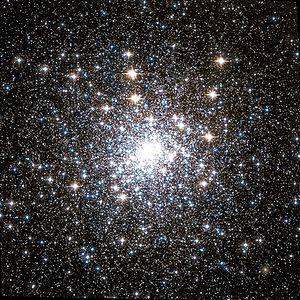
Voici une liste non exhaustive d'amas stellaires, classée par ordre alphabétique de constellations.
L'objet astronomique du catalogue Messier numéro 30 est un amas globulaire situé dans la constellation du Capricorne. Charles Messier l'a découvert en 1764.